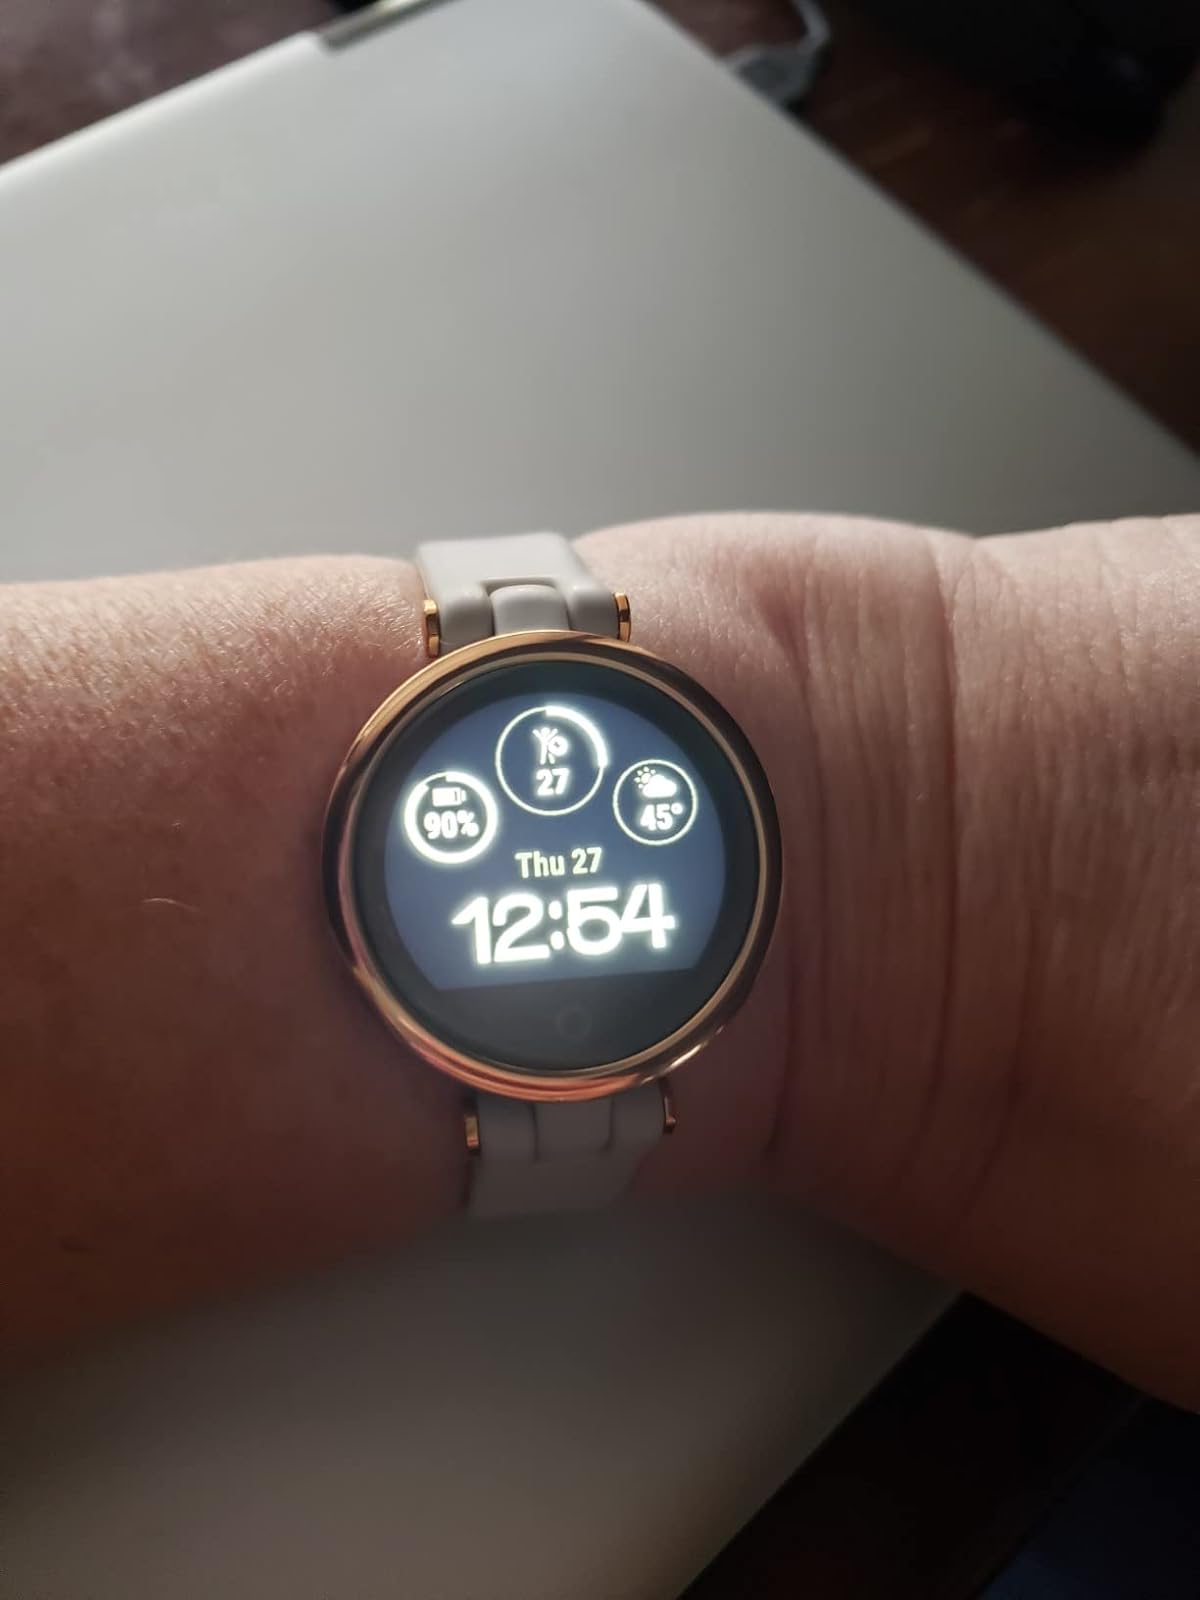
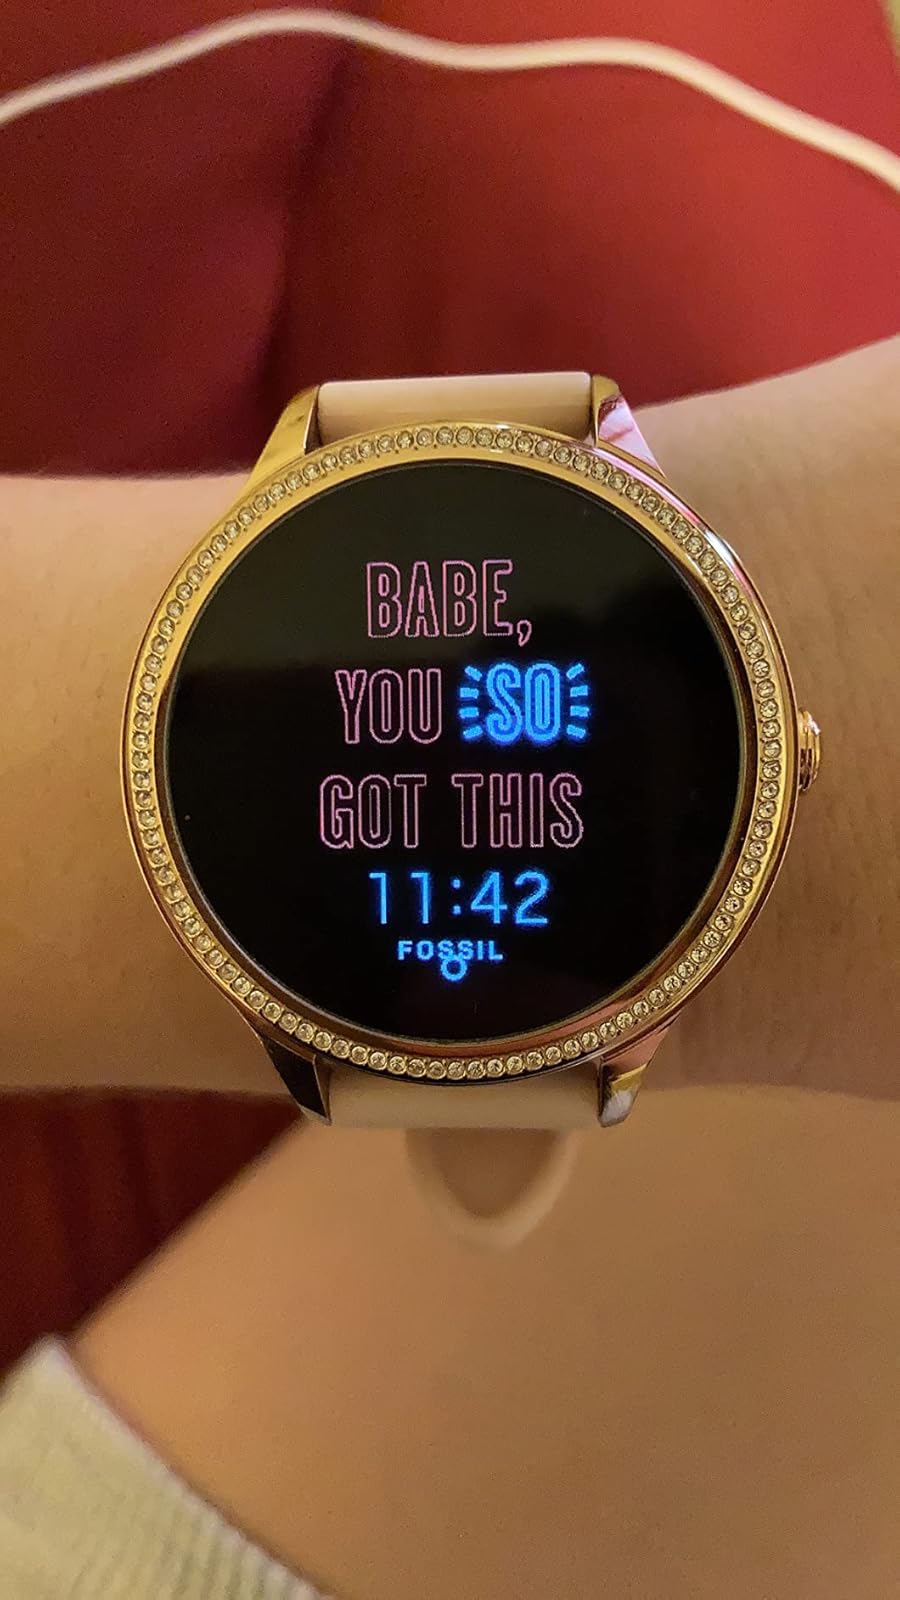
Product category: smartwatch
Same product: no